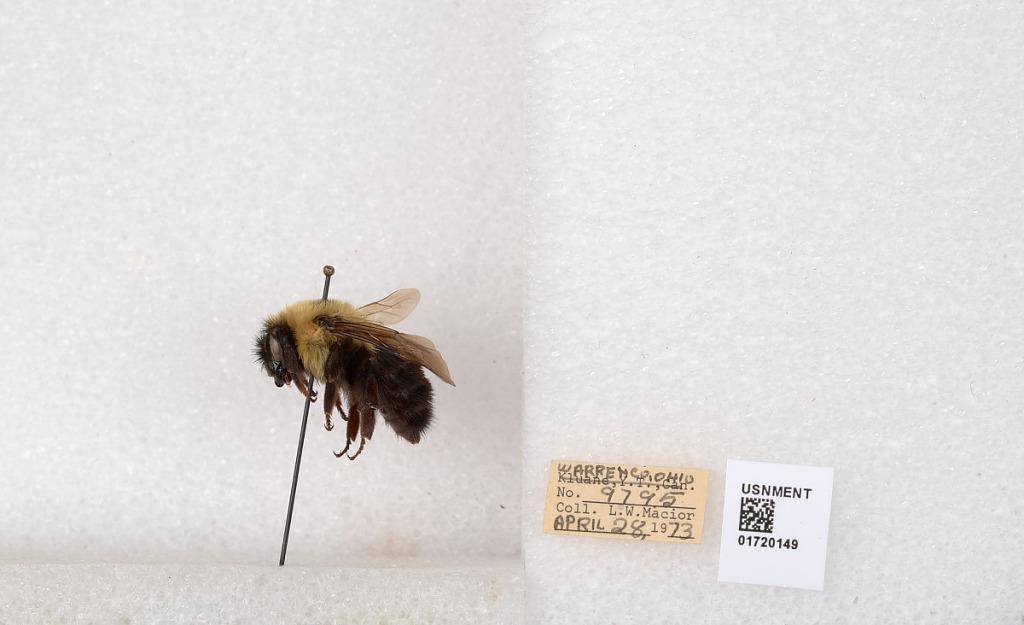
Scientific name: Bombus bimaculatus Cresson
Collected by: L. Macior
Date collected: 1973-4-28
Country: United States
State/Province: Ohio
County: Warren
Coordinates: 39.4276, -84.1668